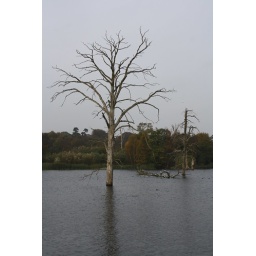
This tree is within the water boundaries of Clumber Lake.